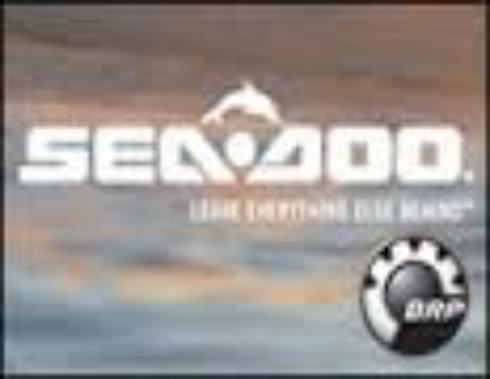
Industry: Sports